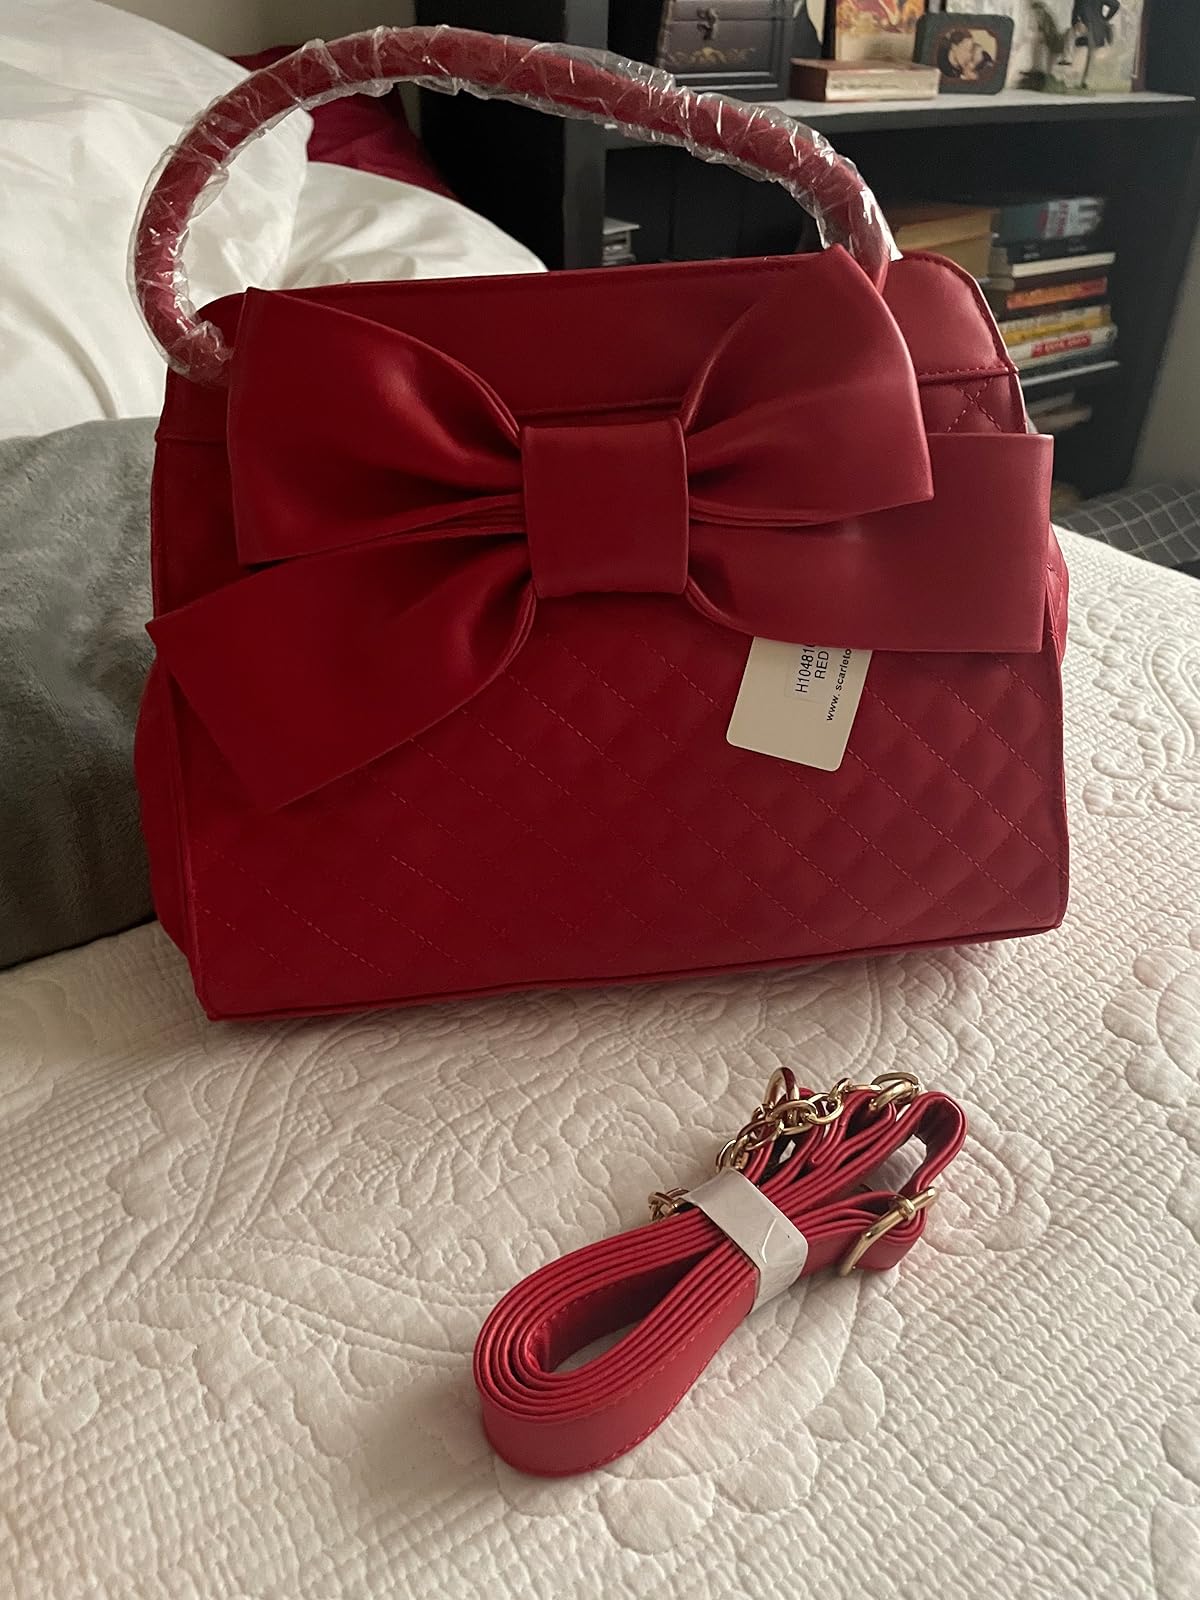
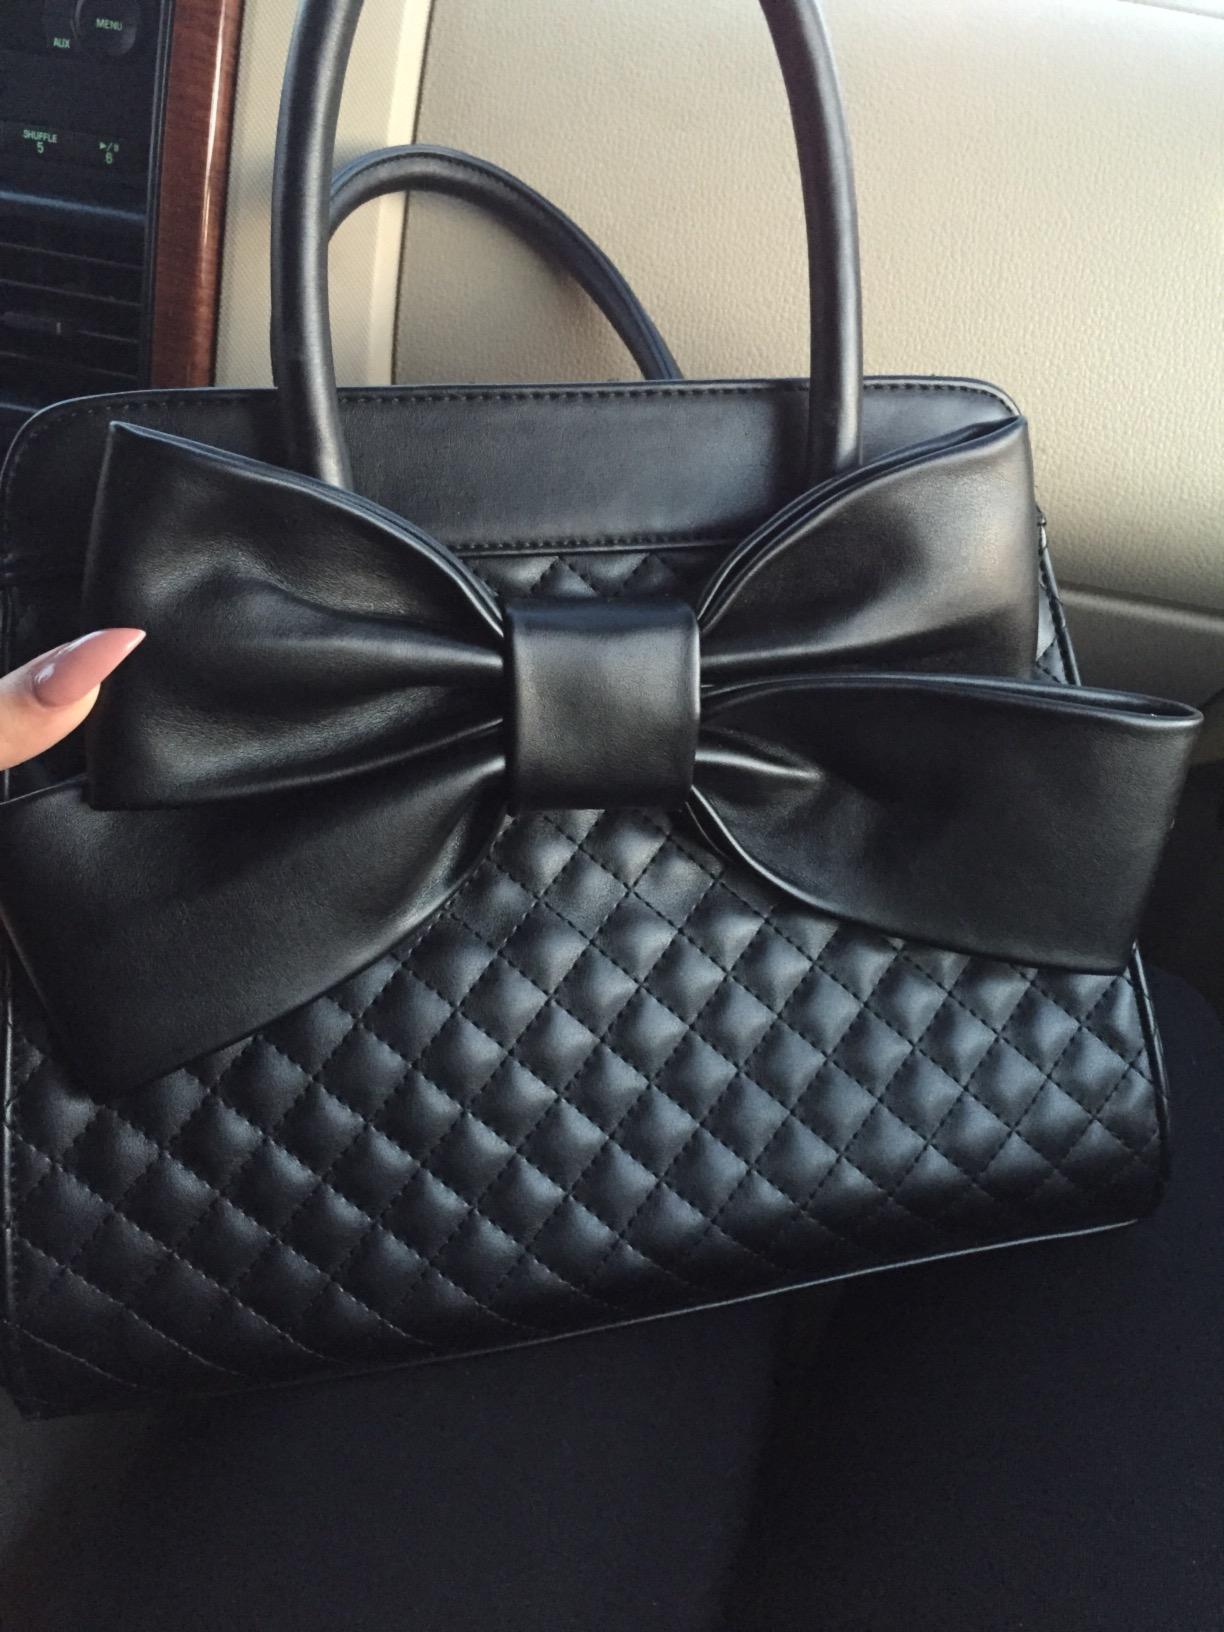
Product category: accessories_handbag
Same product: no